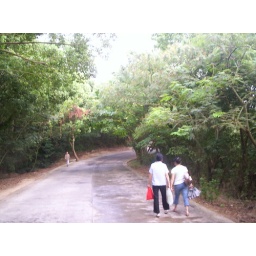
After I got off the boat I walked down the road in search of the huge statue.